Hababam Sınıfı Sınıfta Kaldı

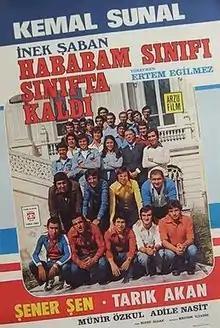

Hababam Sınıfı Sınıfta Kaldı ("The Chaos Class Failed the Class") is a 1975 Turkish comedy film, directed by Ertem Eğilmez based on a novel by Rıfat Ilgaz. The film is a sequel to "Hababam Sınıfı". It is the first film in which Şener Şen and Kemal Sunal starred together, and it is the last movie of Hababam Class starring Tarık Akan.